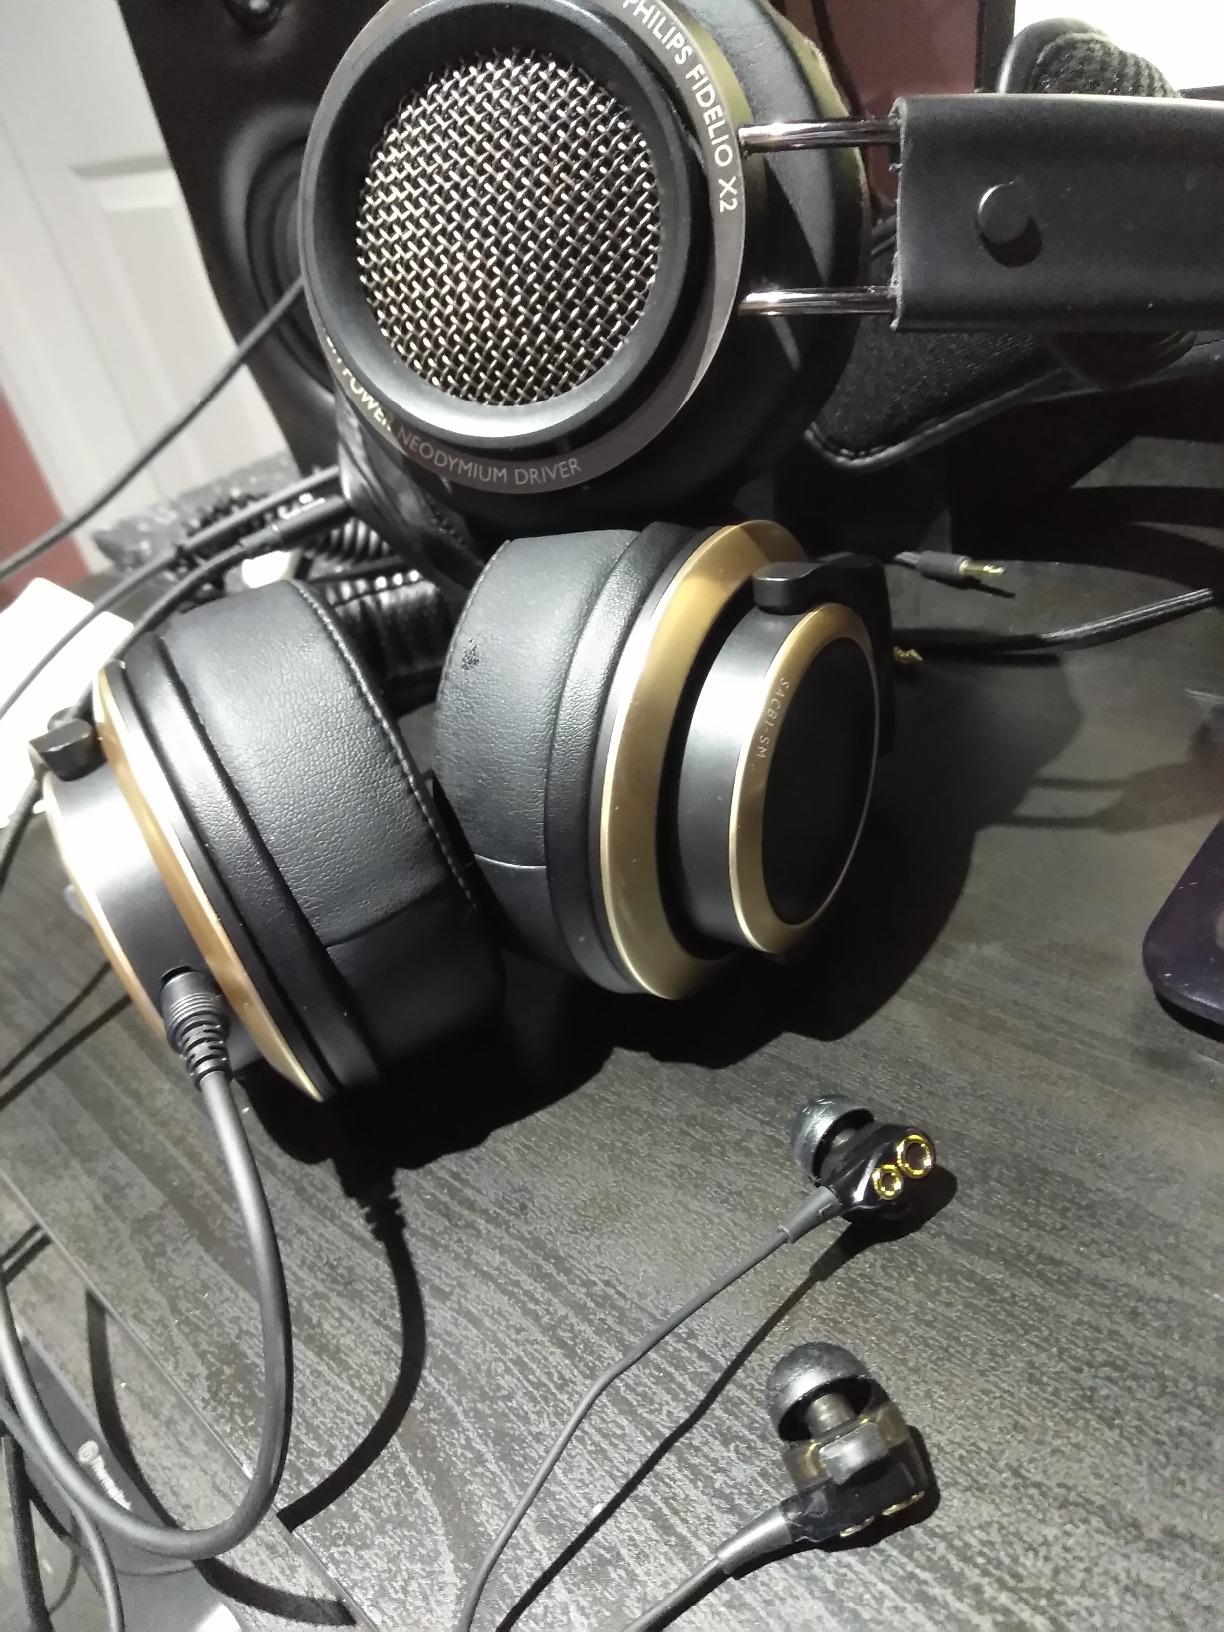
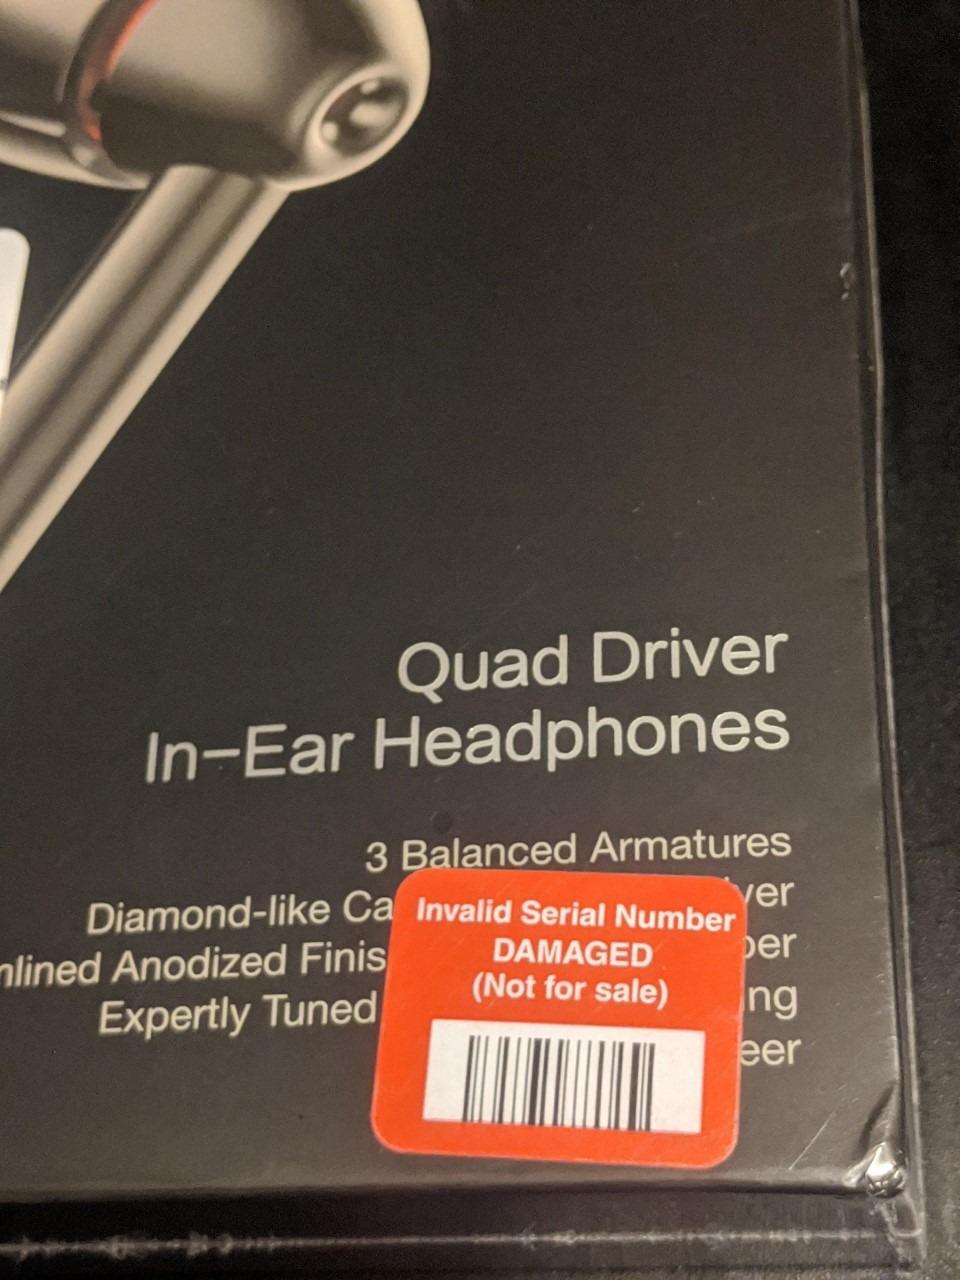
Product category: headphones
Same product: no